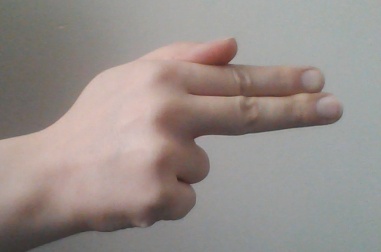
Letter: ghain